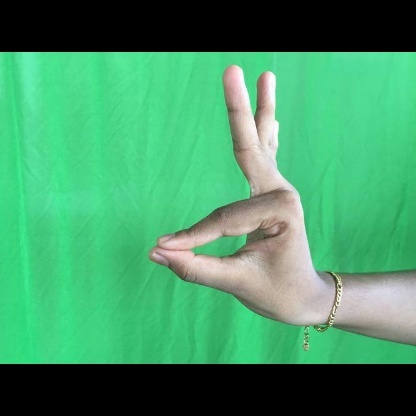
Mudra: Hamsasyam